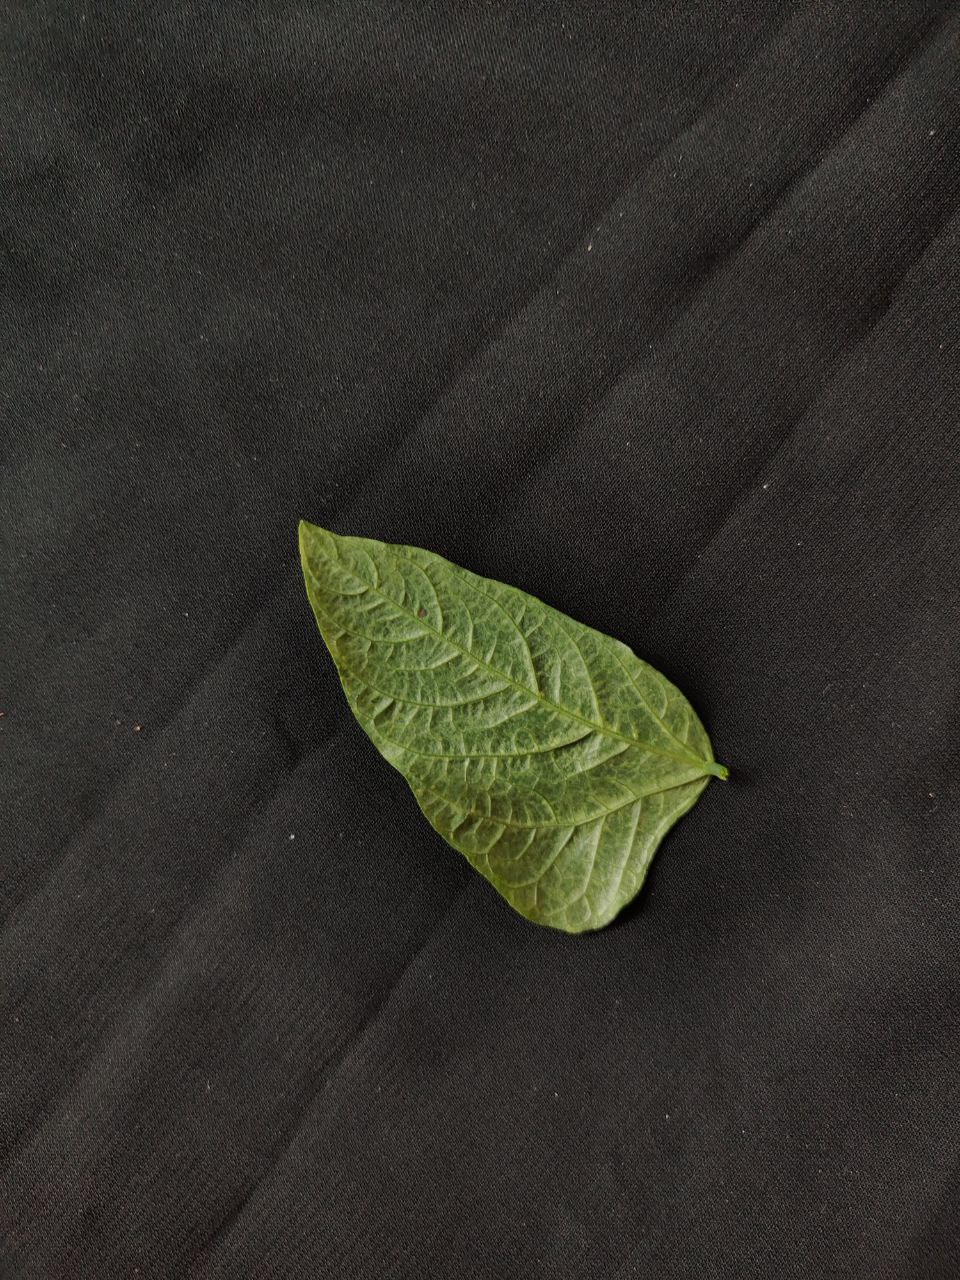
Crop: cowpea
Leaf condition: Mosaic Virus